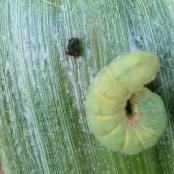
Crop: Onion
Condition: caterpillar-p